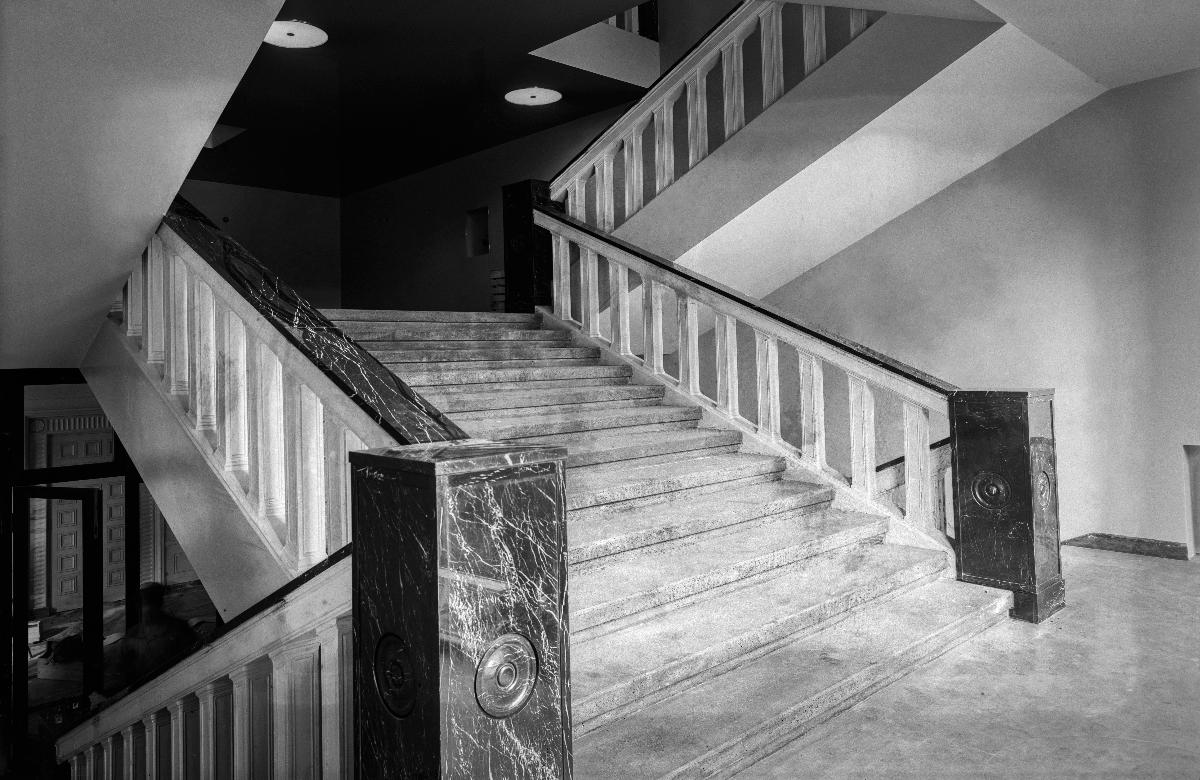
Svenska Teatern
Svenska Teatern
sisällön kuvaus: Ruotsalaisen teatterin rakennus Helsingissä 1936. content description: The building of the Swedish Theatre in Helsinki 1936. innehållsbeskrivning: Svenska Teaterns byggnad i Helsingfors 1936.
Kuvaaja: Sundström, Hugo, kuvaaja
Vuosi: 1936
Paikka: Suomi, Uusimaa, Helsinki
Aiheet: teatterirakennukset; teatterit (organisaatiot); rakennukset; sisäkuva; HBL; theatre buildings; theatres; buildings; architecture; interiors; teaterbyggnader; teatrar (organisationer); byggnader; arkitektur; teater; interiörer